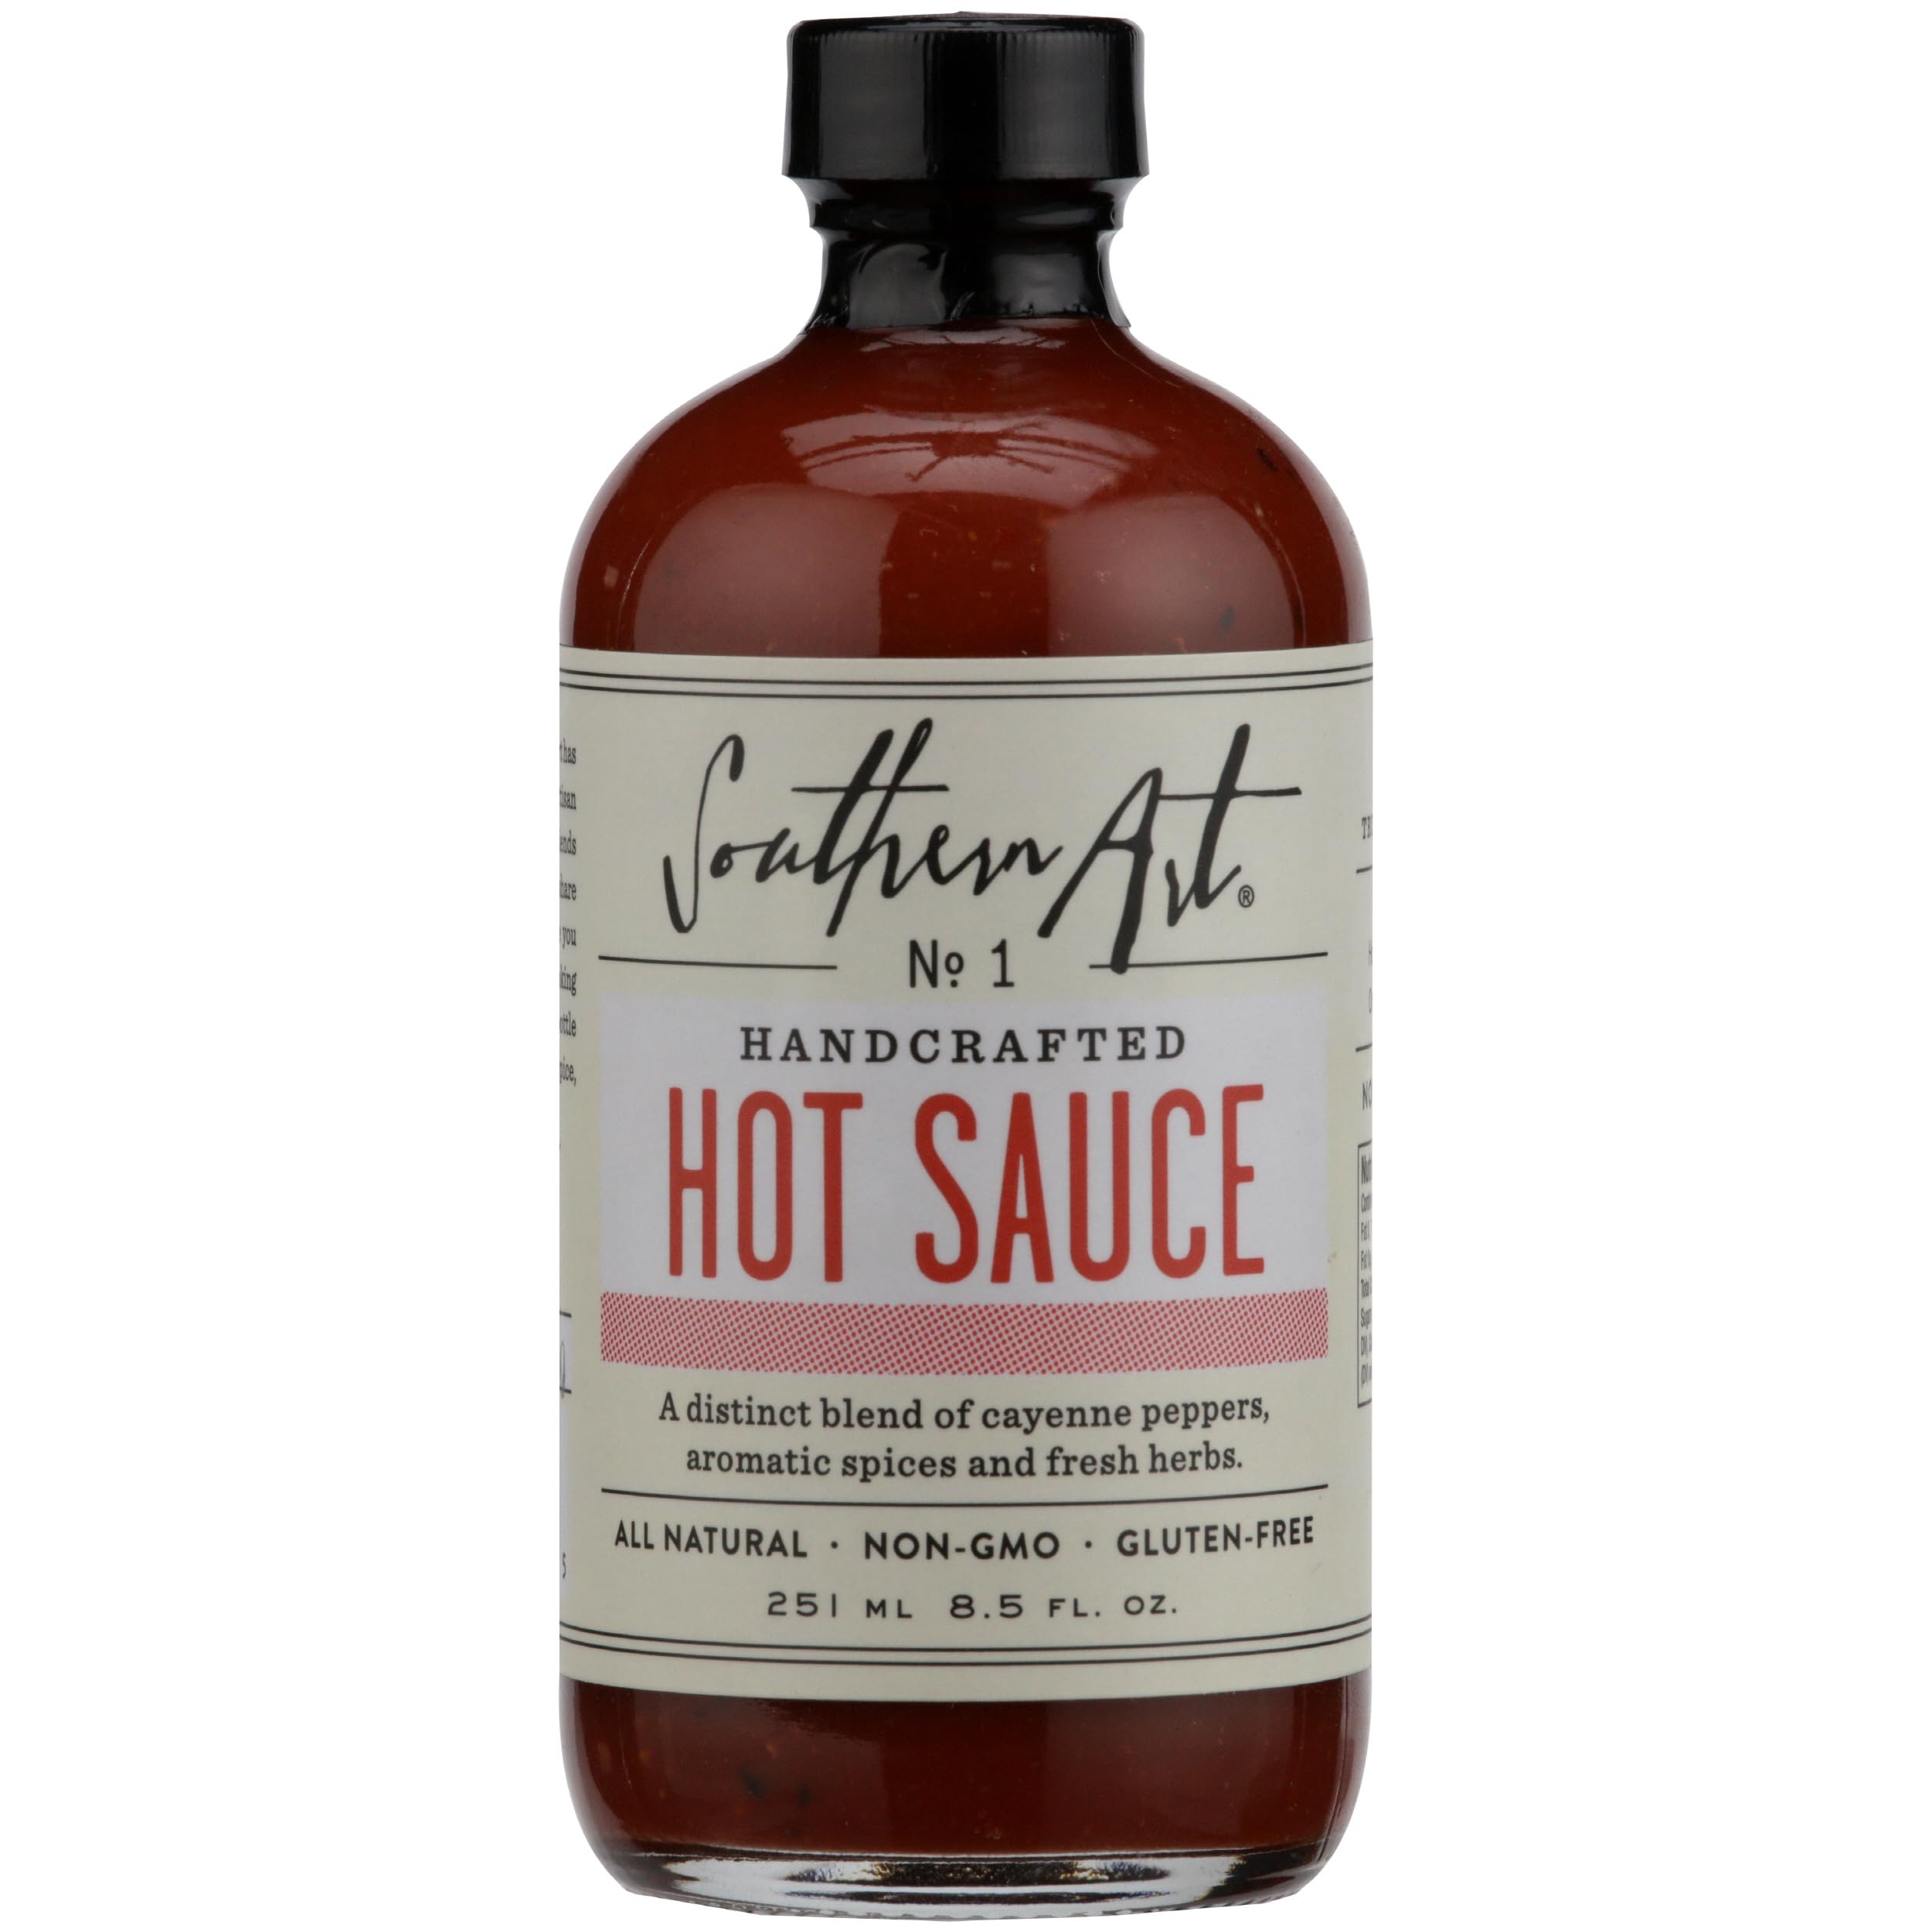
Item Name: SOUTHERN ART Hot Sauce, 8.5 FZ
Bullet Point 1: Diet Type: Gluten Free
Bullet Point 2: Non-GMO Certified
Value: 8.5
Unit: Fl Oz

Price: 134.49